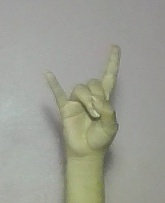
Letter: la